USS Albacore (SS-218)

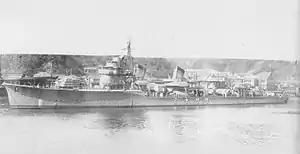
"Sazanami" 15 April 1940.

"Albacore" departed Australia on 26 December to patrol north of the Bismarck Islands. On 12 January 1944, she sank "Choko Maru" with two separate torpedo attacks. Two days later, in company with and , she blew up (flushed by "Guardfish") with four torpedoes from her stern tubes. Another destroyer attacked "Albacore" with fifty-nine depth charges, leaving "Scamp" and "Guardfish" free to pursue the three tankers; they succeeded in sinking one each. Following more than a fortnight of uneventful patrolling, the submarine headed home. She made brief fuel stops at Tulagi and Midway Island before reaching Pearl Harbor on 22 February. After three days of repairs to get her ready for the voyage, "Albacore" continued on to the Mare Island Navy Yard in Vallejo, California for overhaul.